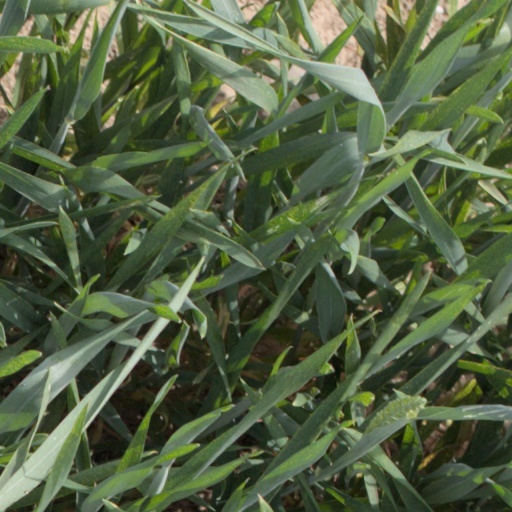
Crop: wheat